The Proudest Blue

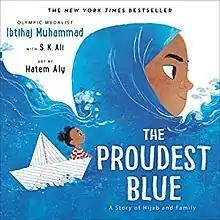
Cover

The Proudest Blue: A Story of Hijab and Family is a children's picture book written by Olympic medalist and social justice activist Ibtihaj Muhammad and S.K. Ali, illustrated by Hatem Aly, and published September 10, 2019 by Little, Brown Books for Young Readers. The book is a "New York Times" best seller.